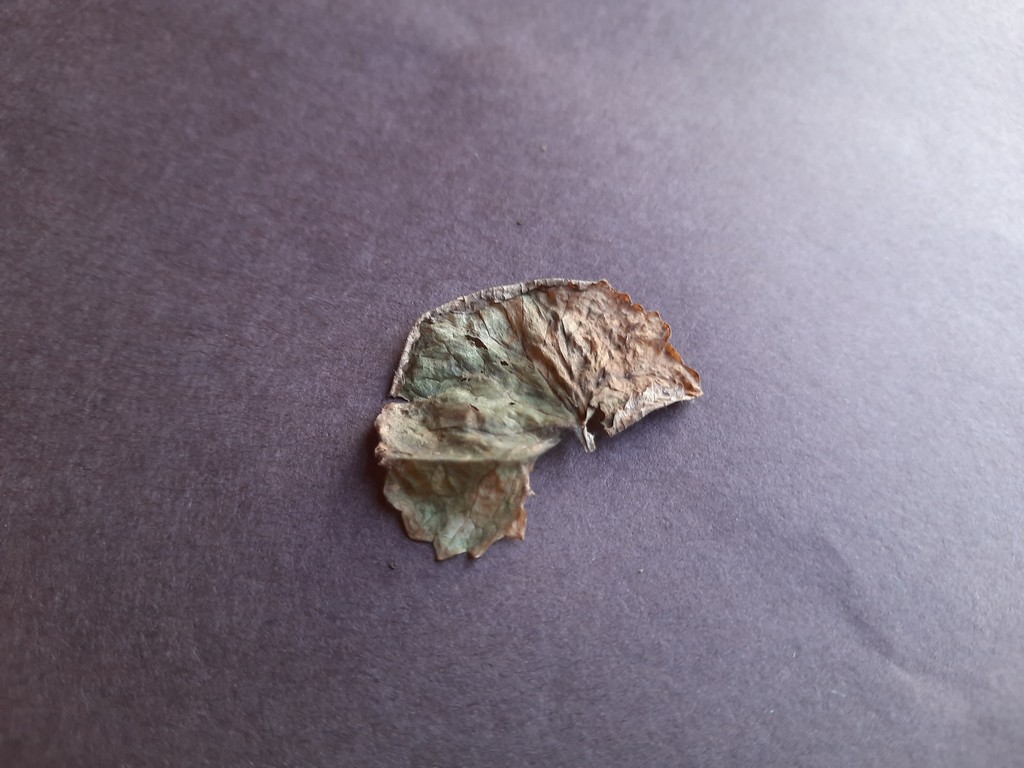
Label: Dried